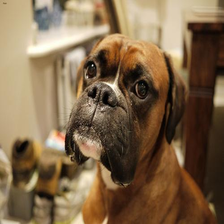
Species: dog
Breed: boxer